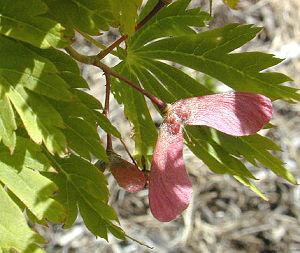
Les érables sont des arbres et des arbustes du genre Acer, type de la famille des Sapindacées selon la classification APG III, dans l'ordre des Sapindales.
En biologie, la reproduction est un processus biologique qui permet la production de nouveaux organismes d'une espèce à partir d'individus préexistants de cette espèce. Avec la nutrition, c'est une des grandes fonctions partagées par tous les organismes vivants, assurant, selon une vision finaliste, la continuité de l'espèce qui, sans reproduction, meurt et s'éteint, mais la survie de l'espèce est un concept scientifique obsolète.